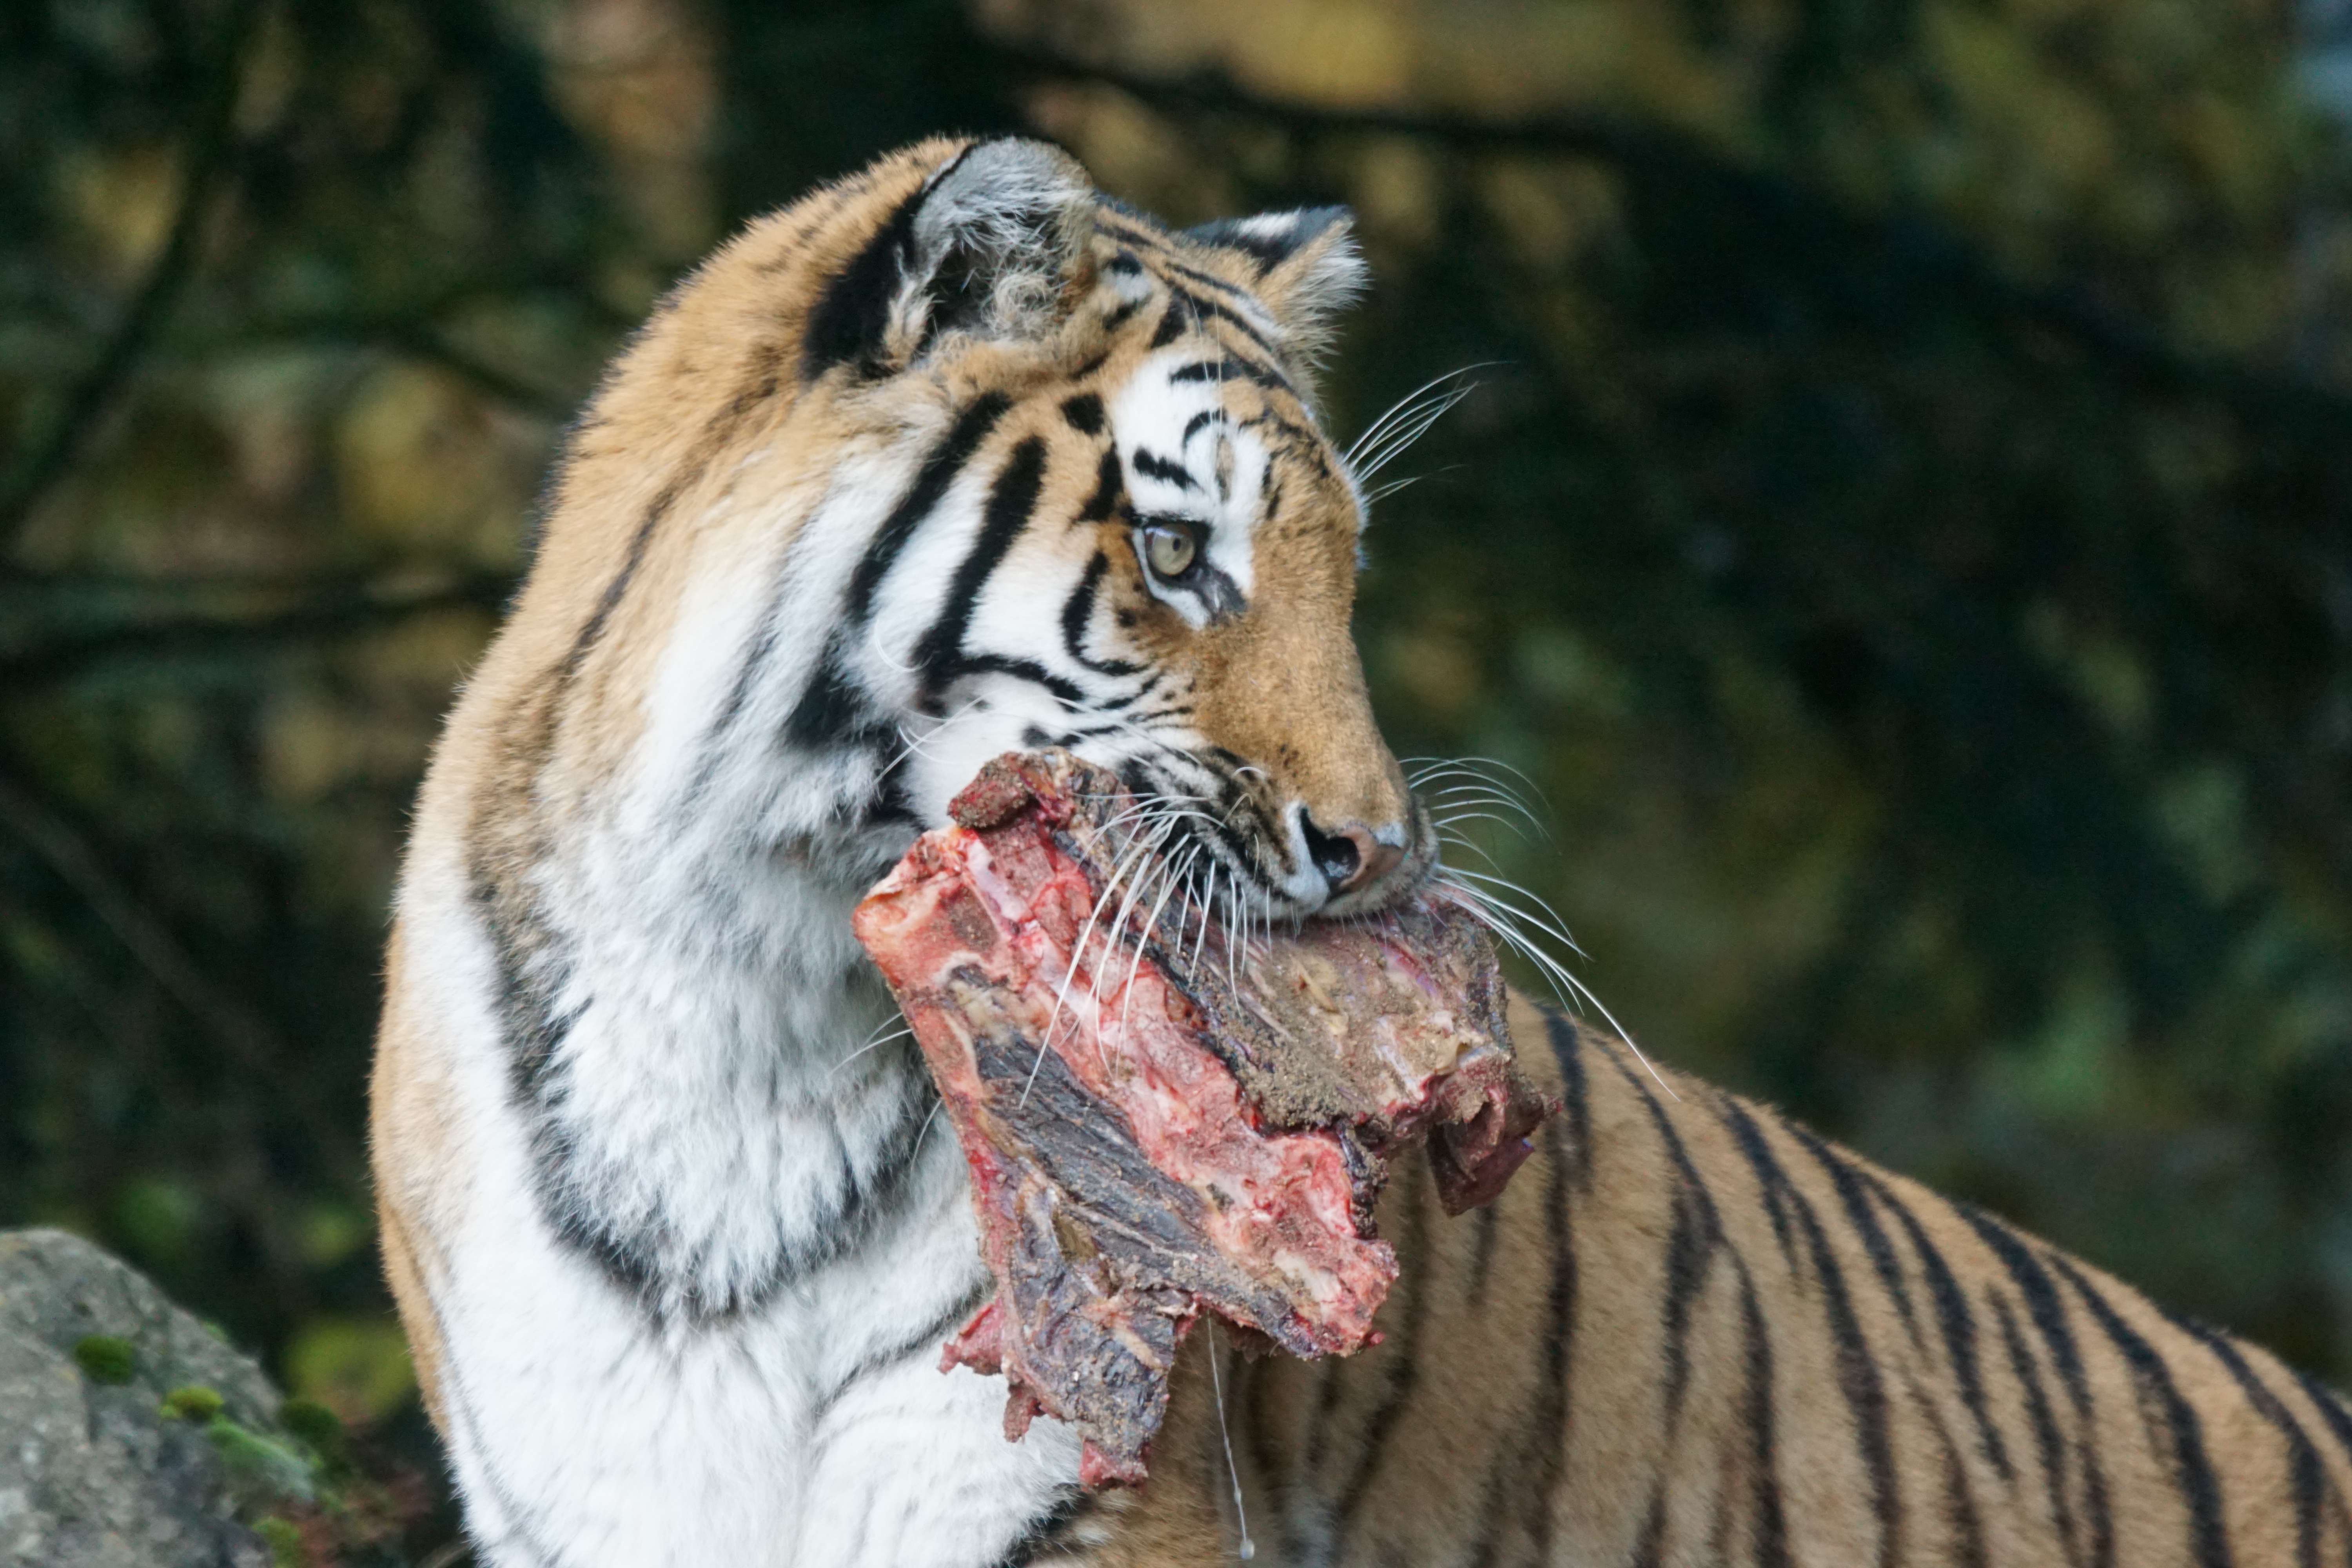
wildlife, zoo, food, mammal, predator, meat, fauna, yawn, whiskers, tiger, siberian, amurtiger, wildlife photography, prey, dangerous, panthera tigris altaica, big cats, cat like mammal